Fujian

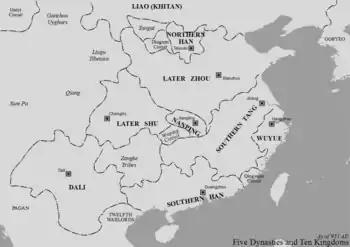
Map showing the location of Qingyuan Circuit

Fujian was also where the kingdom of Minyue was located. The word "Mǐnyuè" was derived by combining "Mǐn", which is perhaps an ethnic name, and "Yuè", after the State of Yue, a Spring and Autumn period kingdom in Zhejiang to the north. This is because the royal family of Yuè fled to Fujian after its kingdom was annexed by the State of Chu in 306 BC. Mǐn is also the name of the main river in this area, but the ethnonym is probably older.